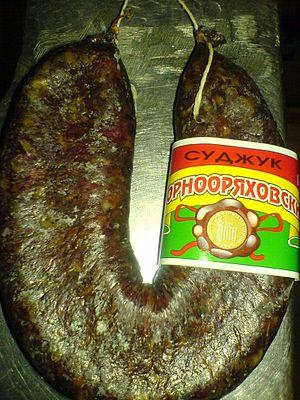
Le soudjouk ou soudjouq est une saucisse sèche épicée dont il existe de multiples variétés dans les pays balkaniques, au Moyen-Orient et jusqu'en Asie centrale.